Shell growth in estuaries

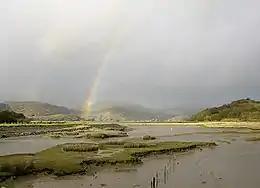
Temperature and salinity variations produced by ocean tides and freshwater rivers in estuaries make them ideal habitats for studying how temperature and salinity affect the growth of shells. Image shows the estuary of the River Mawddach in North Wales.

Shell growth in estuaries is an aspect of marine biology that has attracted a number of scientific research studies. Many groups of marine organisms produce calcified exoskeletons, commonly known as shells, hard calcium carbonate structures which the organisms rely on for various specialized structural and defensive purposes. The rate at which these shells form is greatly influenced by physical and chemical characteristics of the water in which these organisms live. Estuaries are dynamic habitats which expose their inhabitants to a wide array of rapidly changing physical conditions, exaggerating the differences in physical and chemical properties of the water.